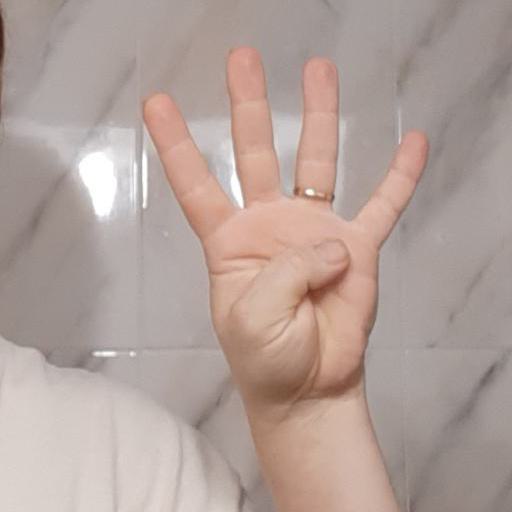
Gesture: four